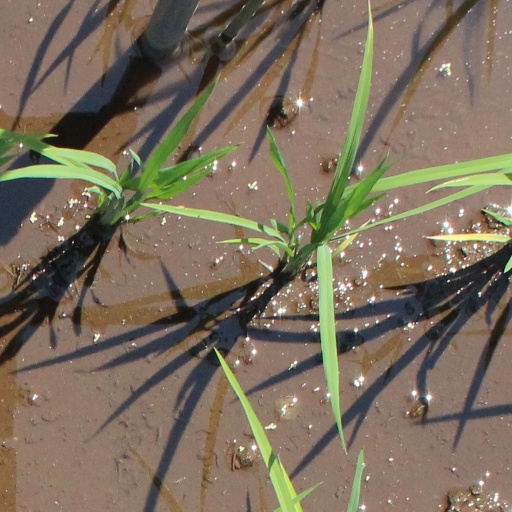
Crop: rice